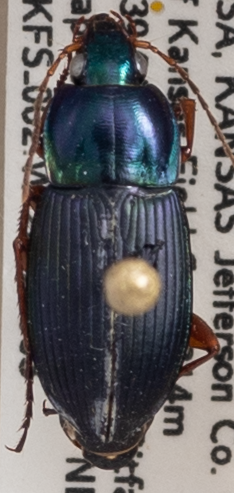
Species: Poecilus lucublandus
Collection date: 2022-05-03
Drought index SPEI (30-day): -0.26
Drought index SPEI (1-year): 0.41
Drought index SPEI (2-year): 0.03